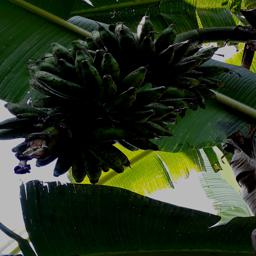
Label: BANANA FRUIT- SCARRING BEETLE